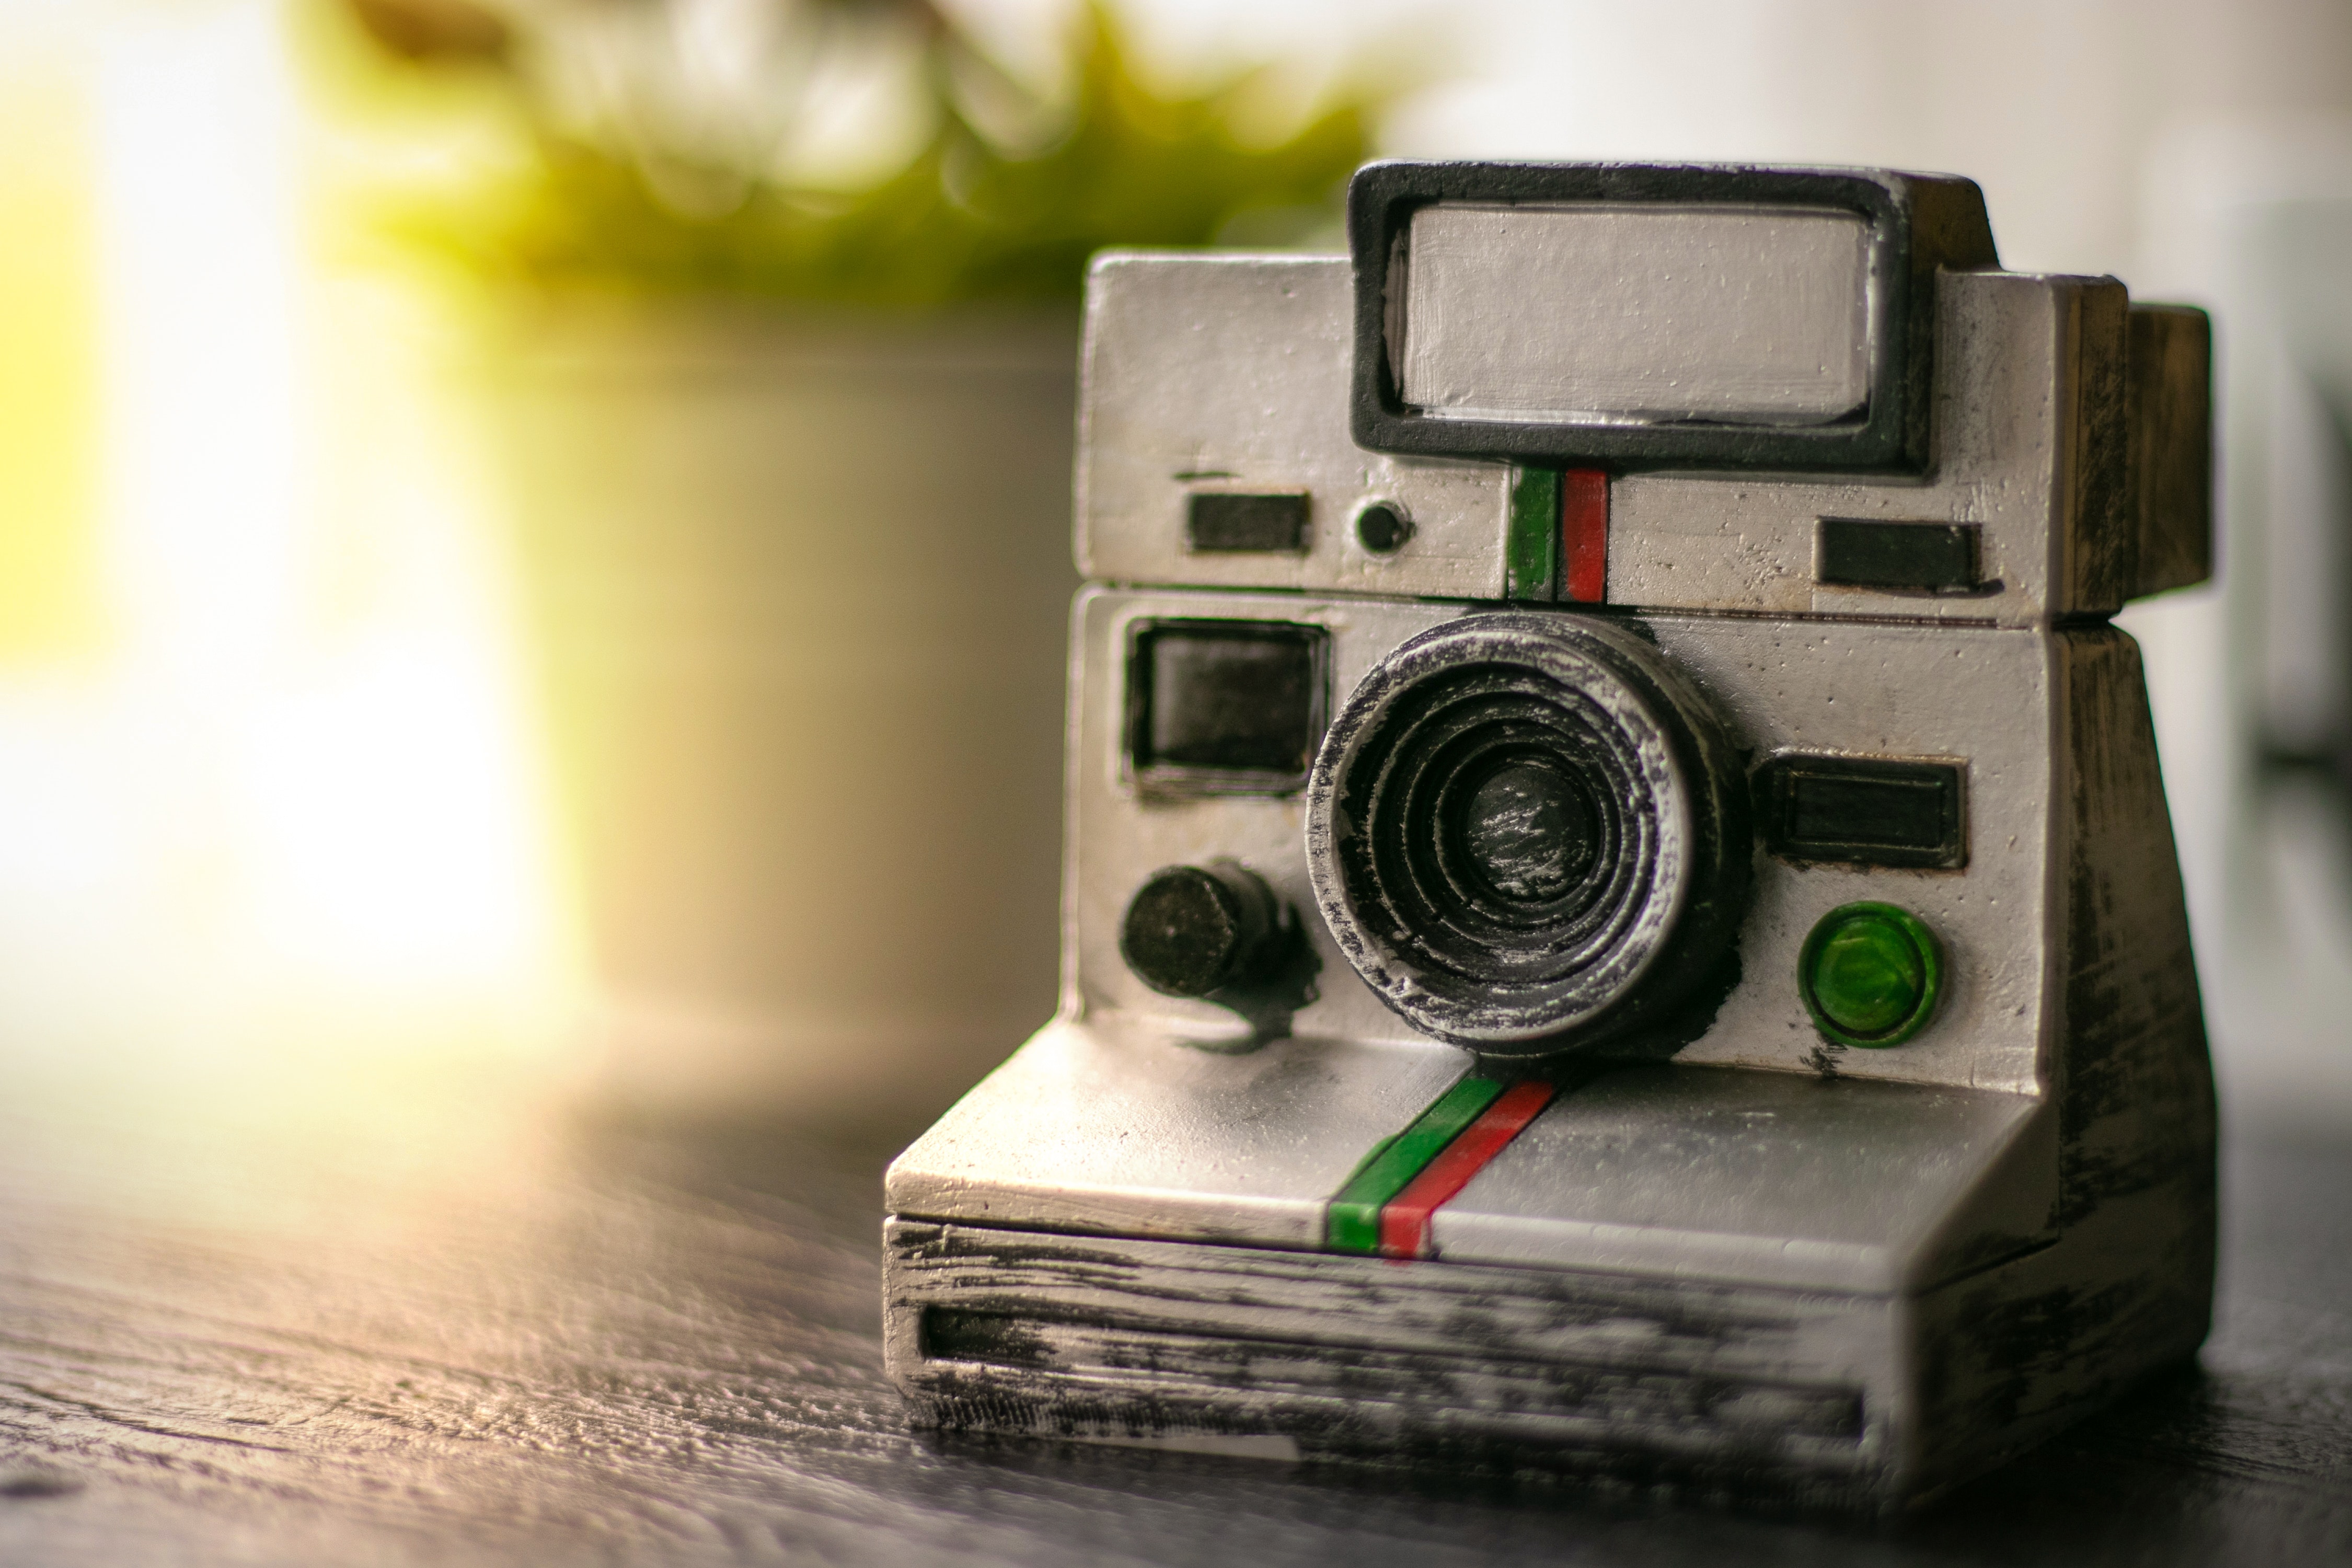
camera, Point and shoot camera, cameras optics, camera accessory, instant camera, camera lens, digital camera, film camera, photography, still life, stock photography, lens, room, still life photography, reflex camera, Colorfulness, macro photography, single lens reflex camera, mirrorless interchangeable lens camera